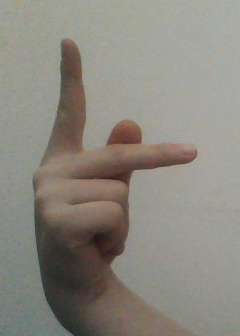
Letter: dha